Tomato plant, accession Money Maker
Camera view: horizontal (90 deg, fisheye); turntable rotation: 330 degrees
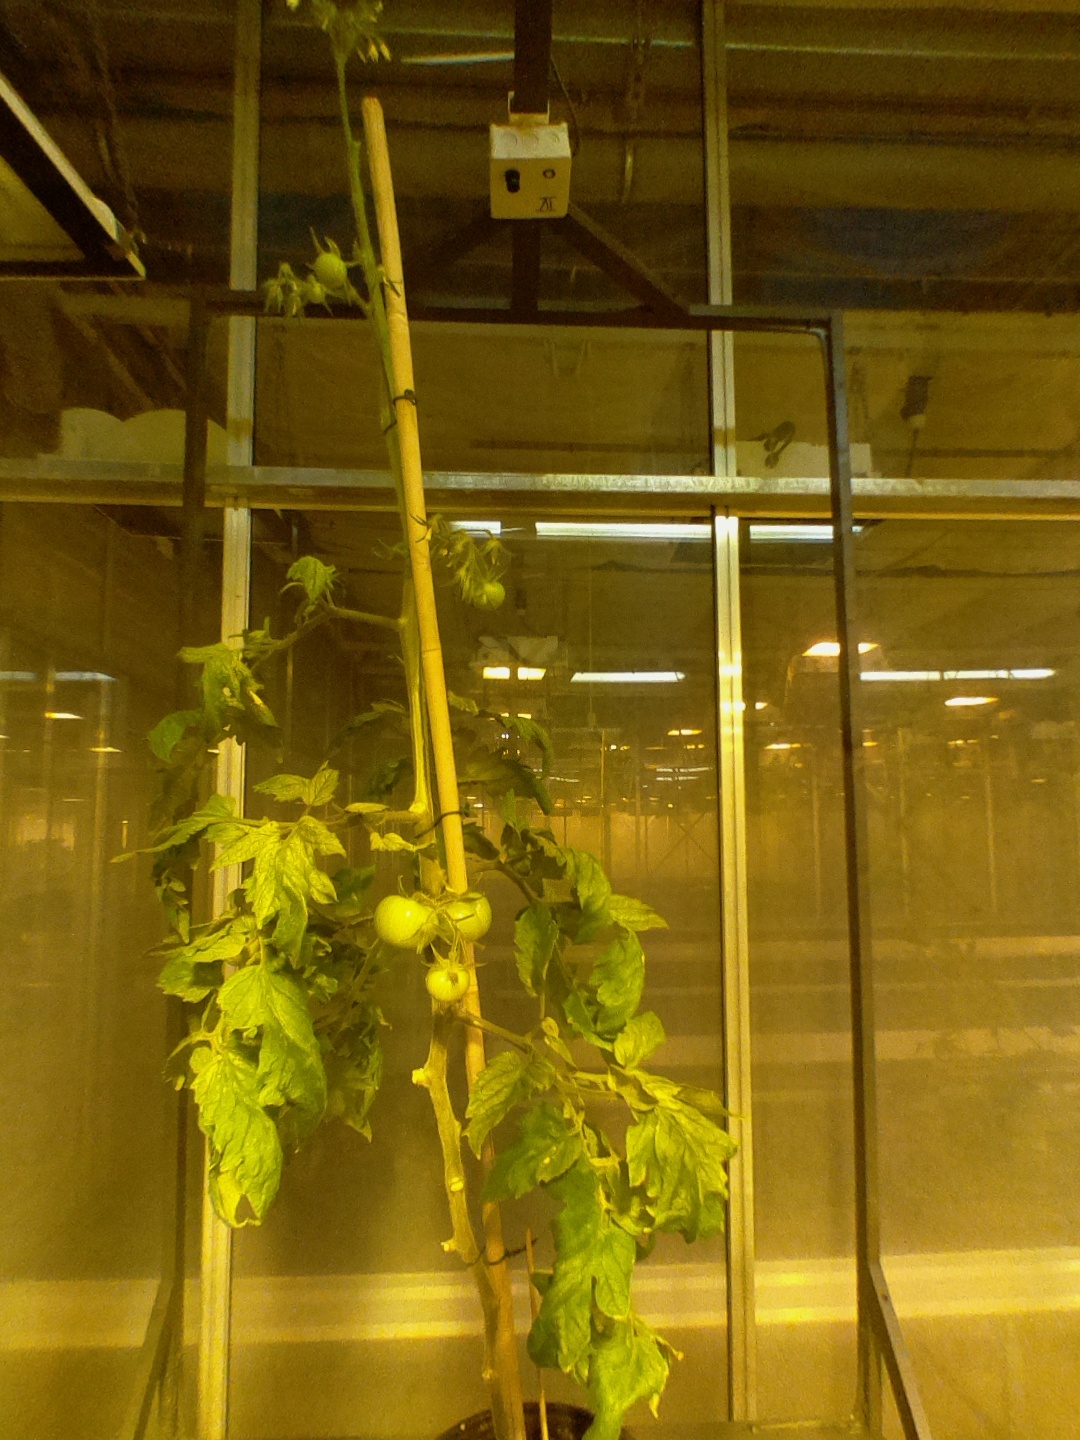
BBCH growth stage 77: 70%-80% of final fruit size